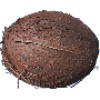
Label: cocos